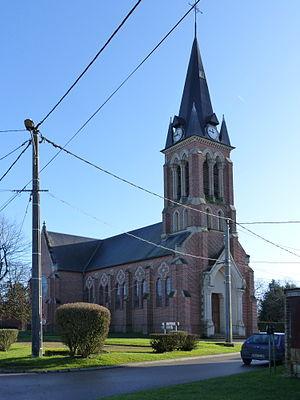
Eglise Sainte-Marguerite de Rotangy
Rotangy est une commune française située dans le département de l'Oise, en région Hauts-de-France.